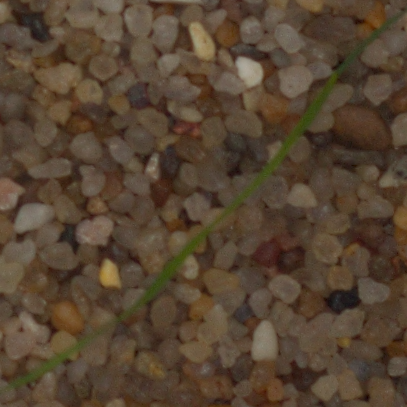
Label: loose_silkybent